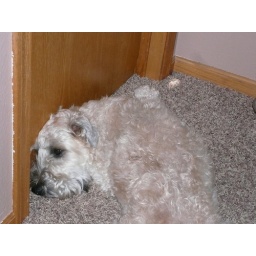
he keeps sighing and tapping his paw on the door to get in the bedroom with james.